Vincent Bioulès

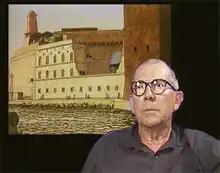
Vincent Bioulès

Vincent Bioulès is a French painter, born on March 5, 1938 in Montpellier, where he lives and works.